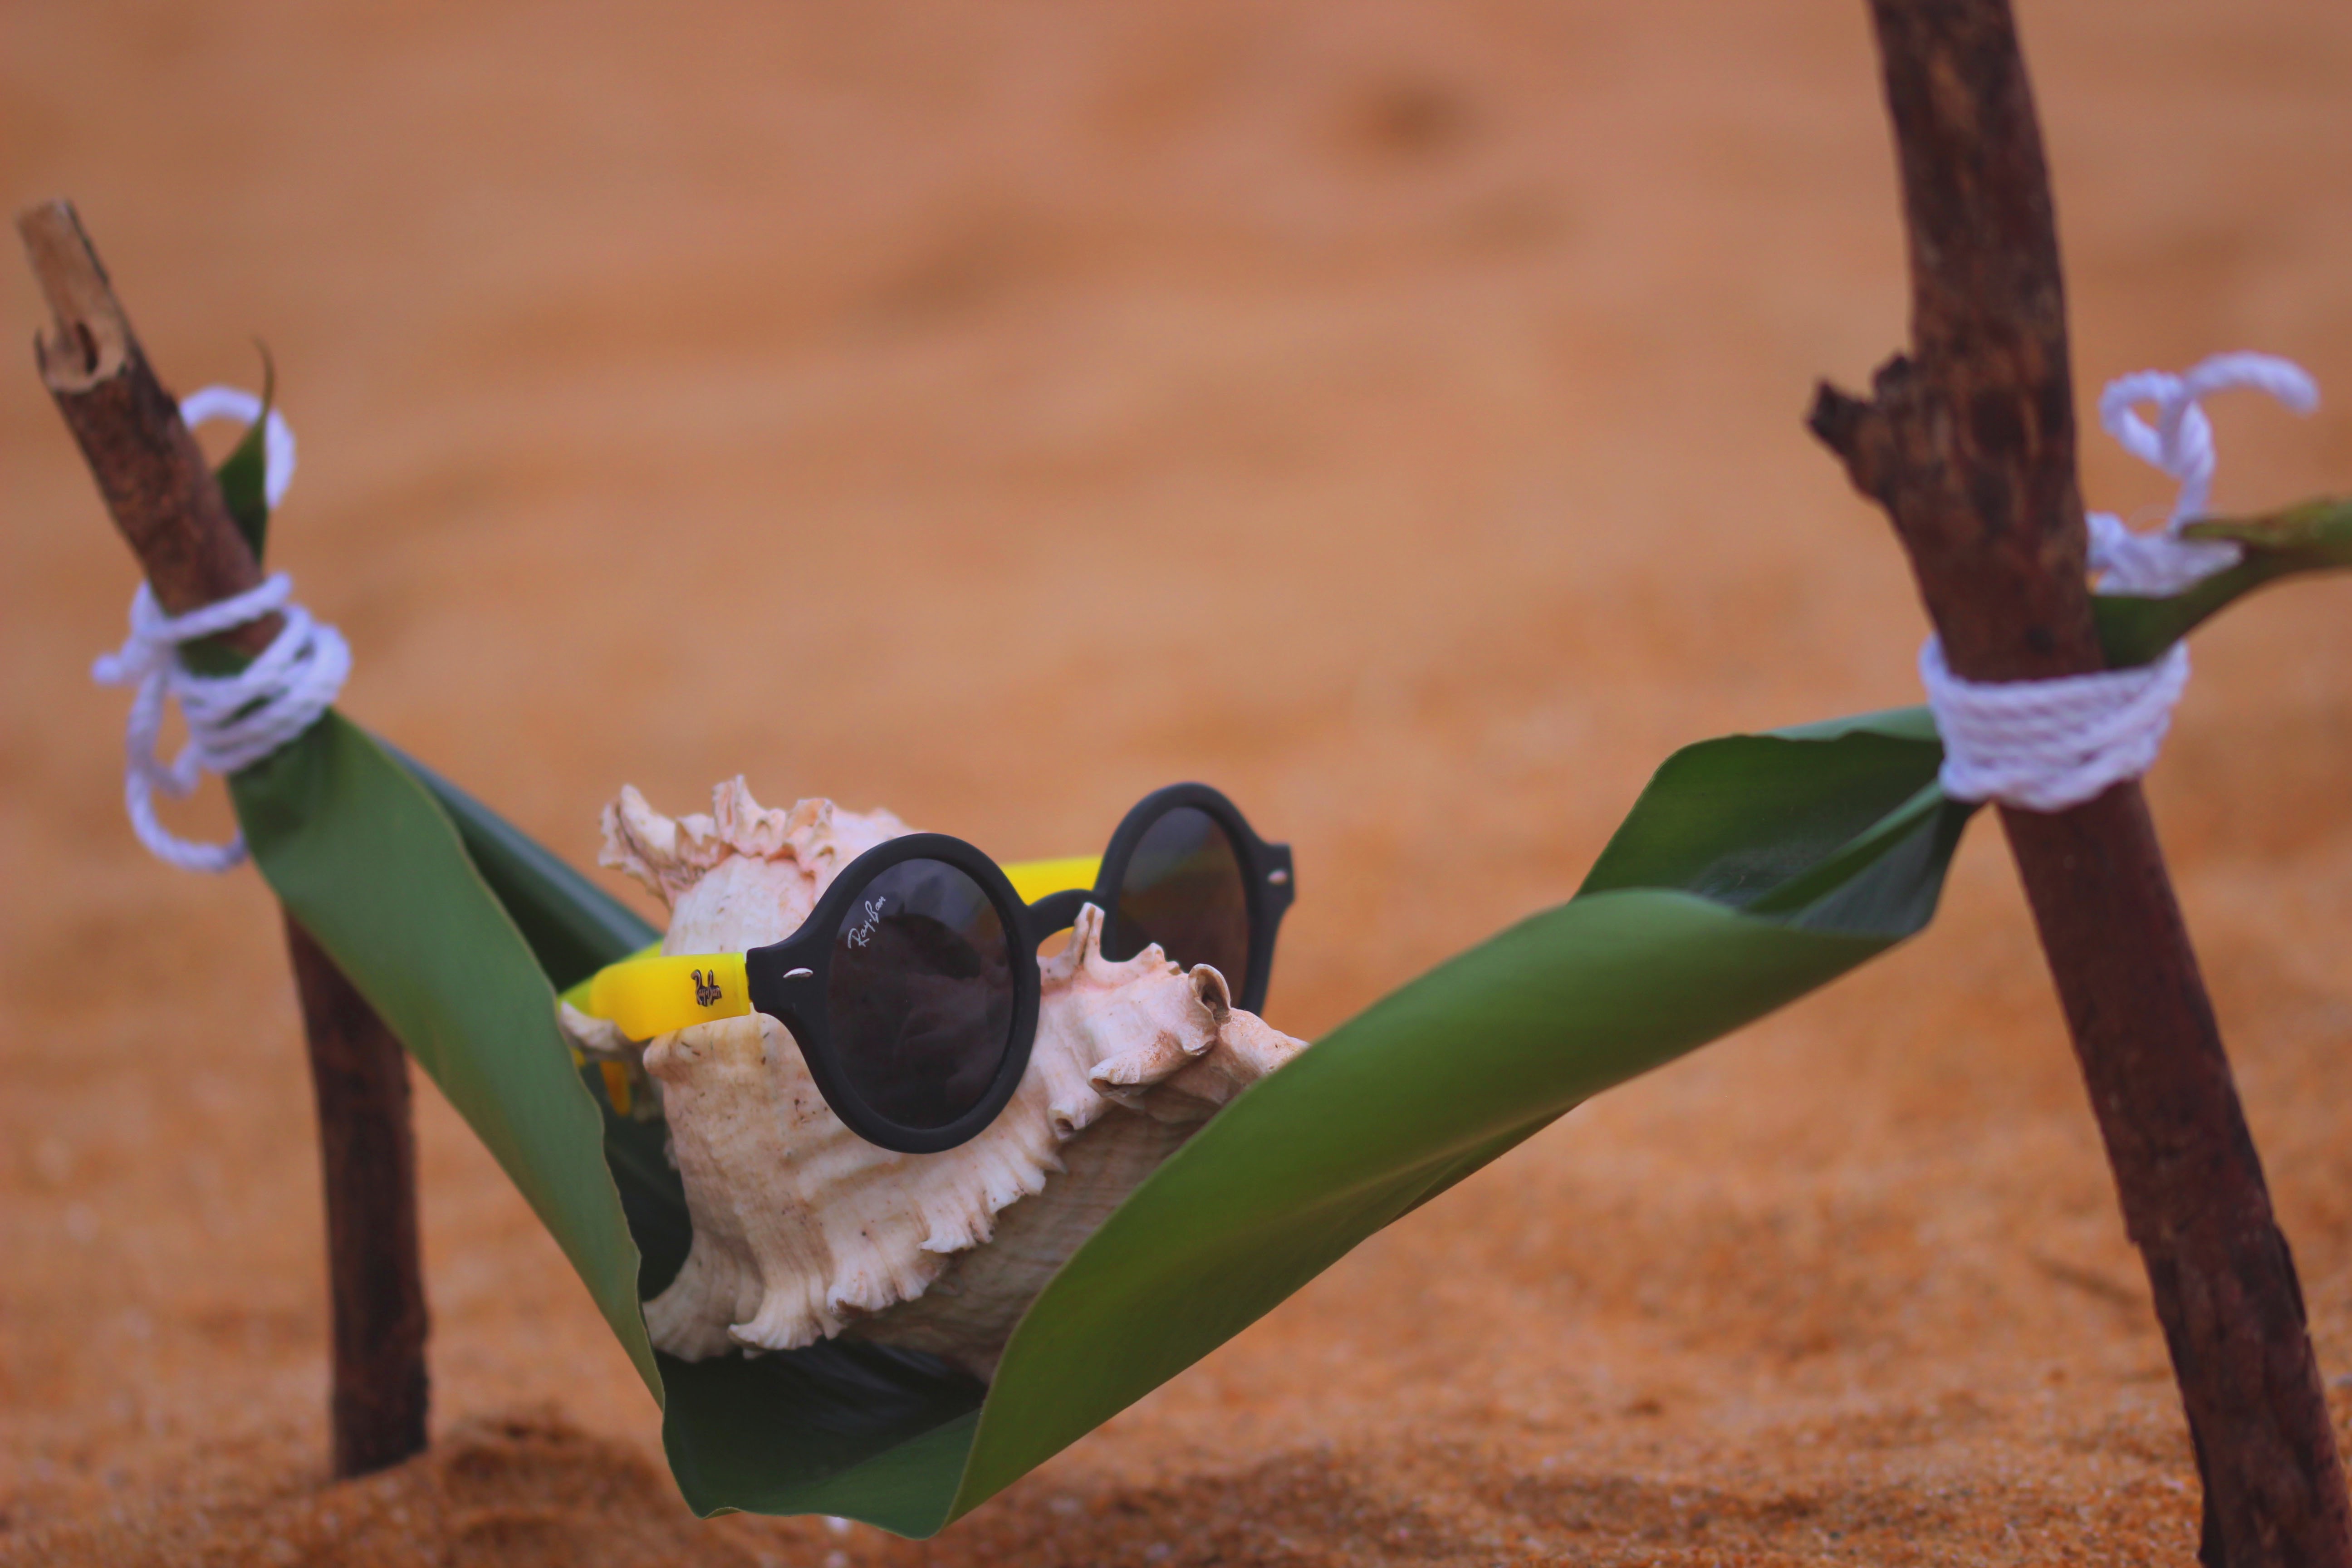
play, spring, sports